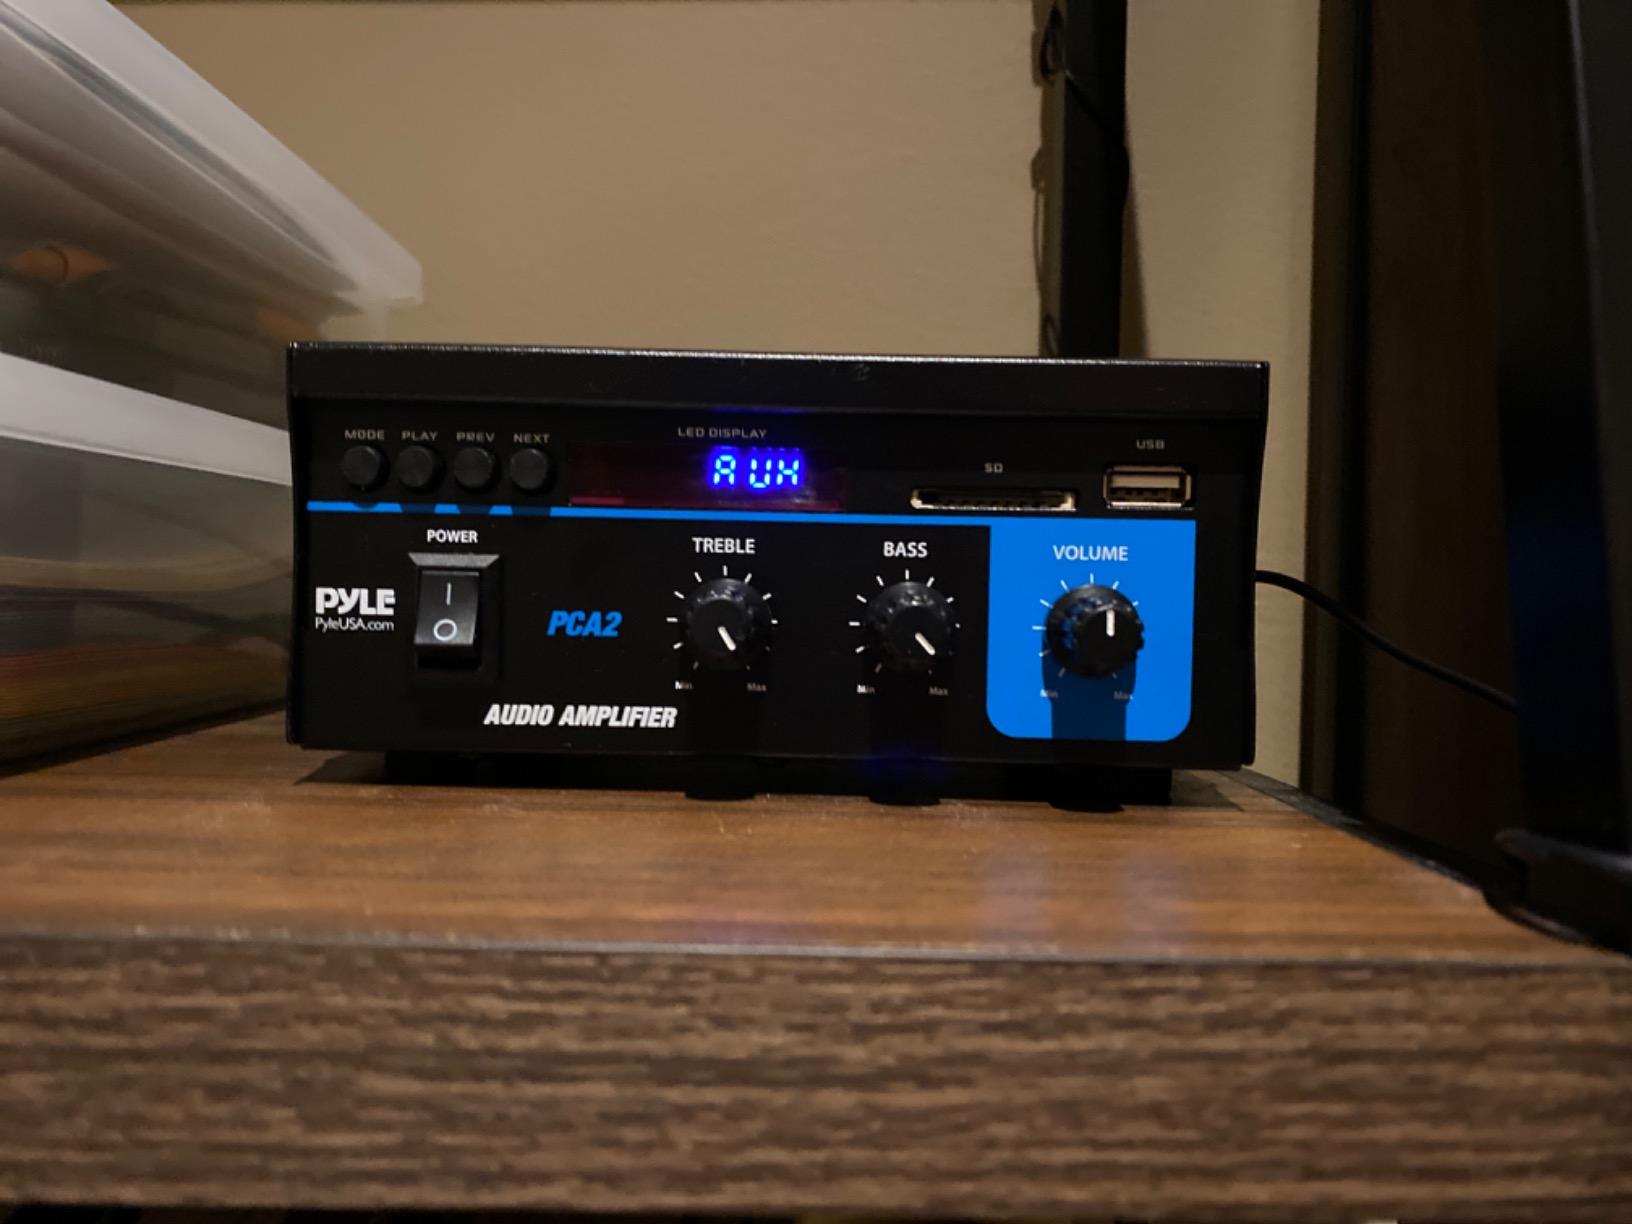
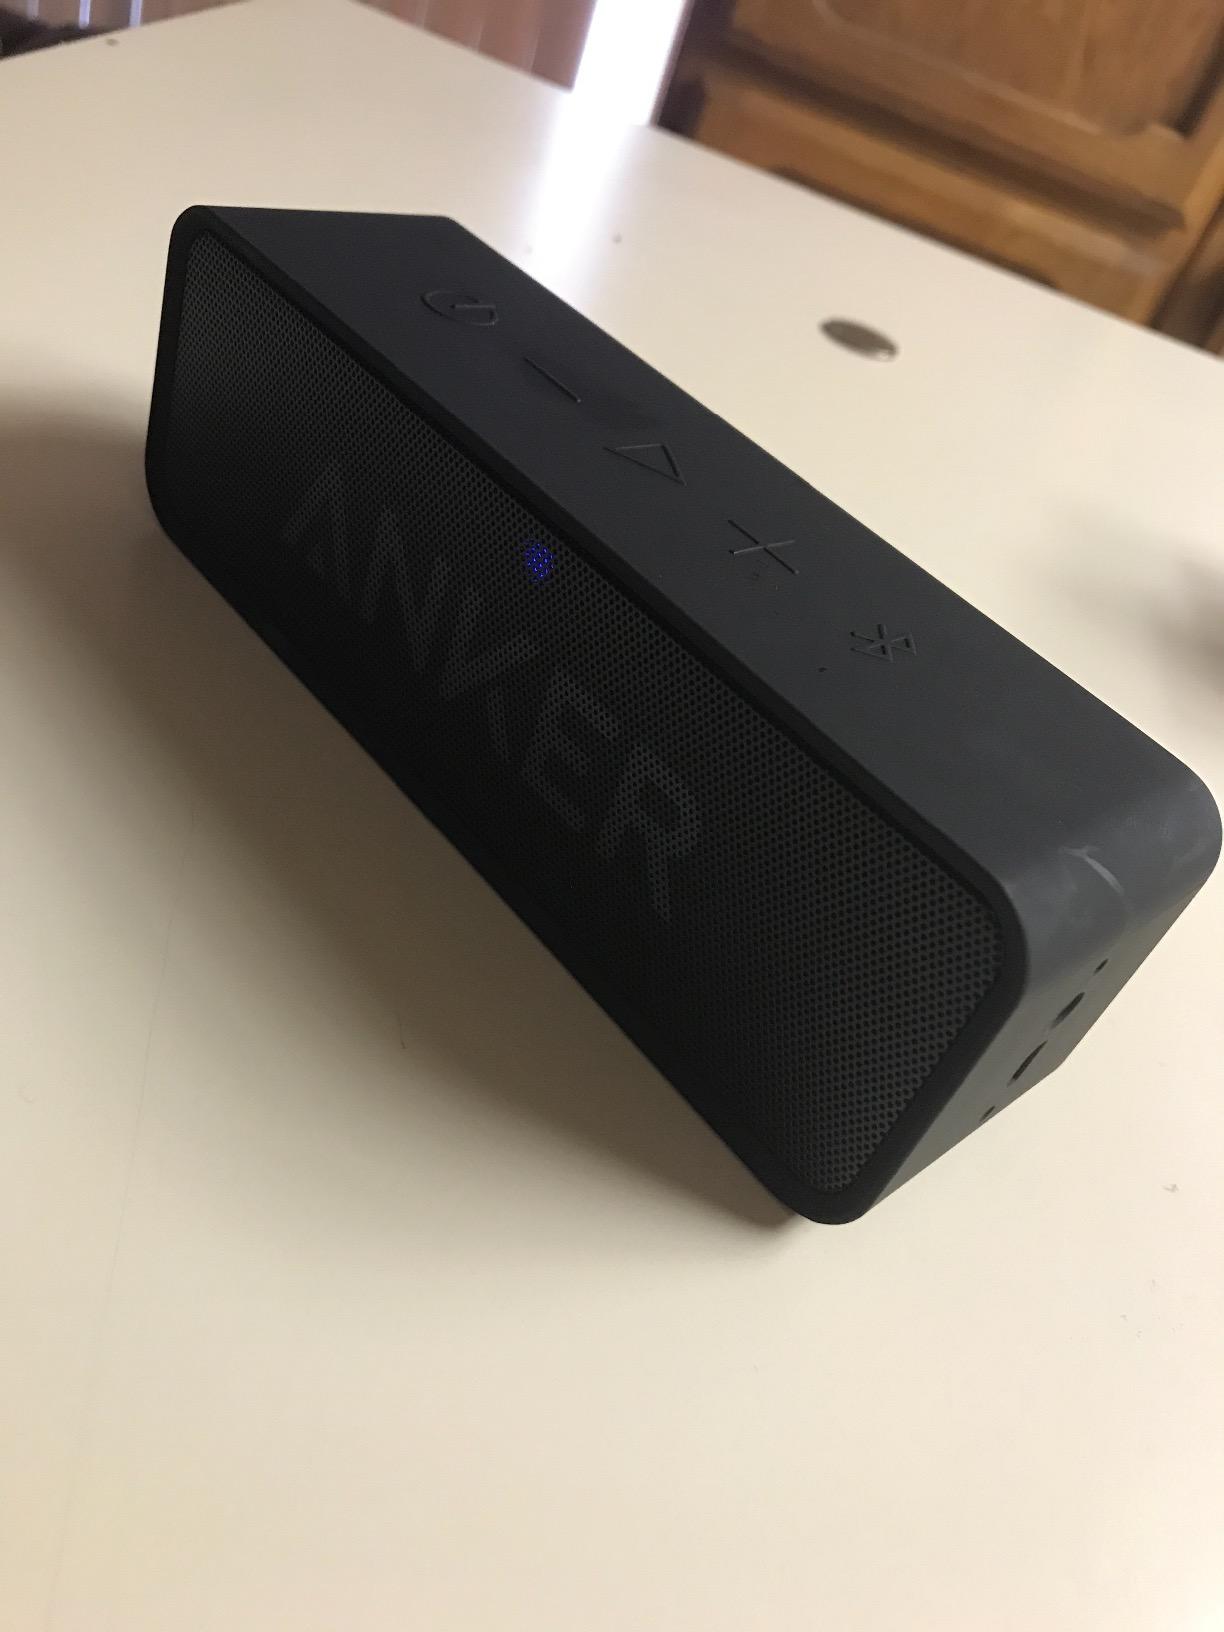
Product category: speaker
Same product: no